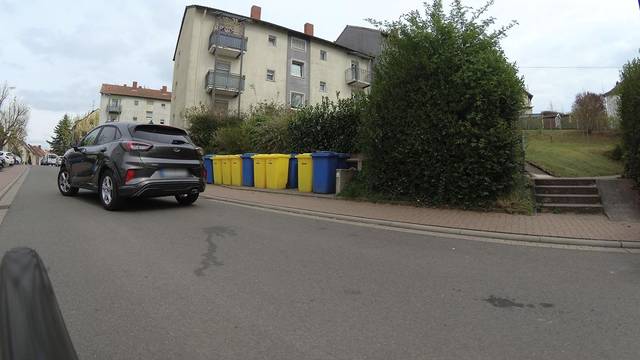
Region: Germany
Coordinates: 49.25, 7.38